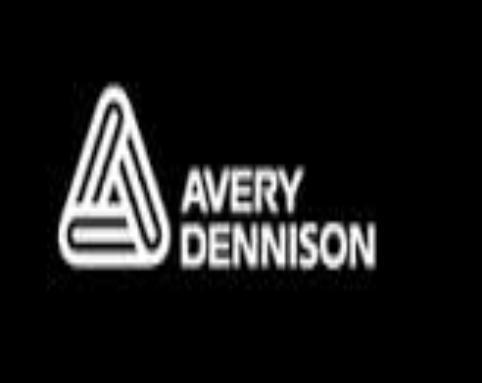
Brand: avery dennison-1
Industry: Others